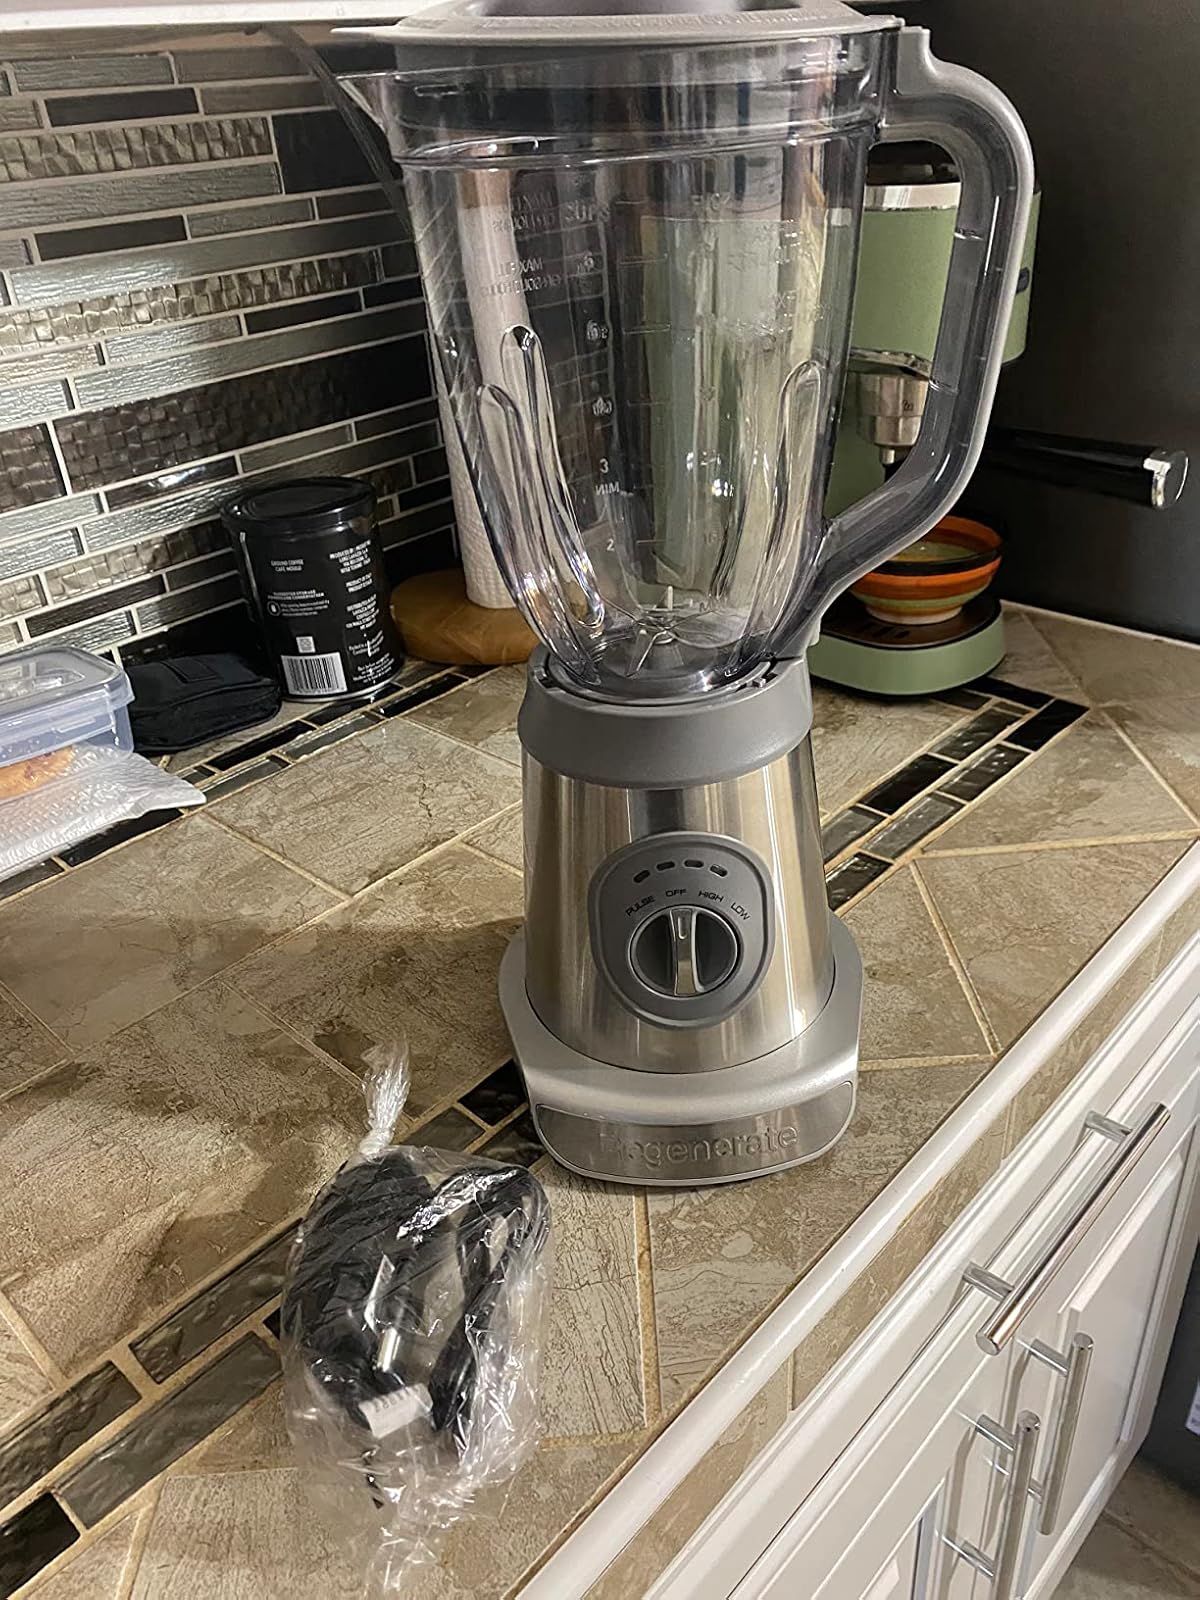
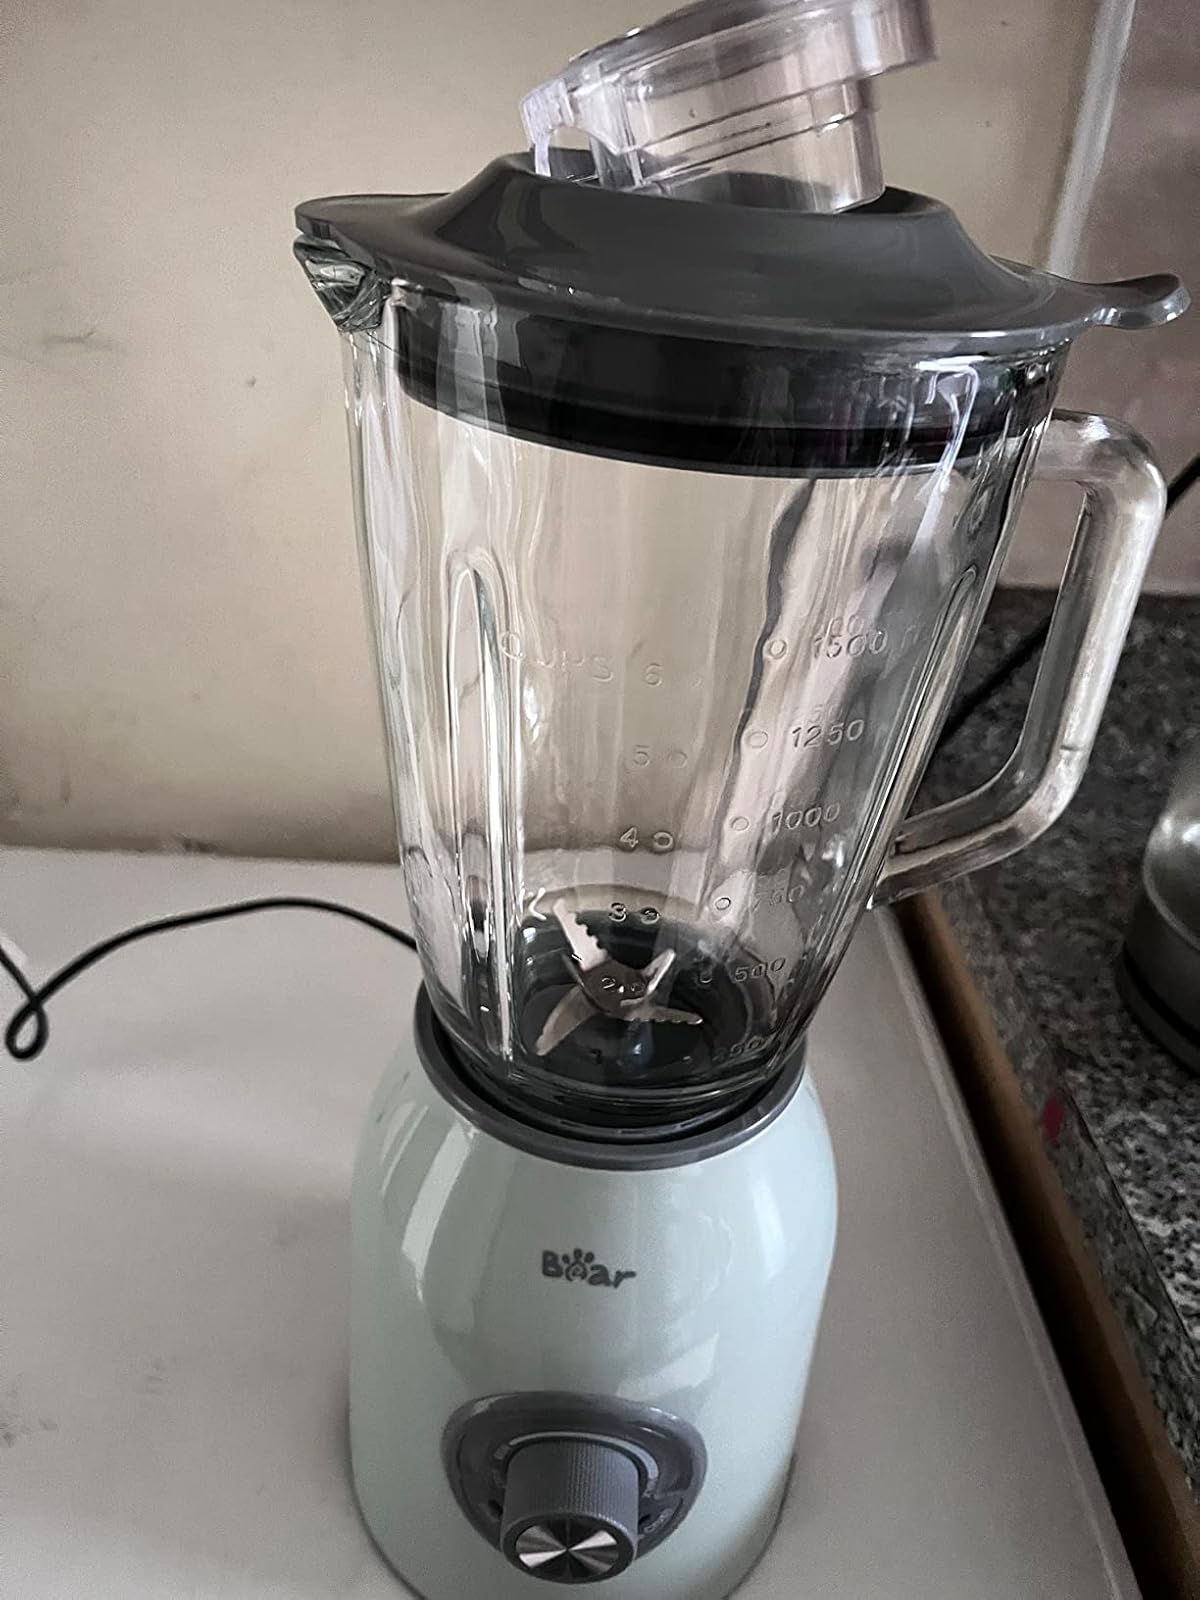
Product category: items_blender
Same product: no